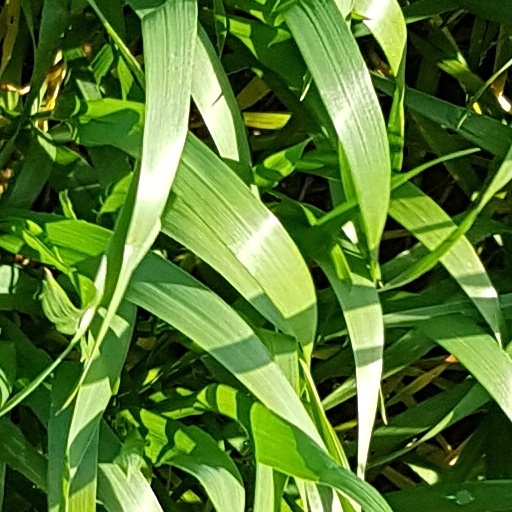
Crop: wheat